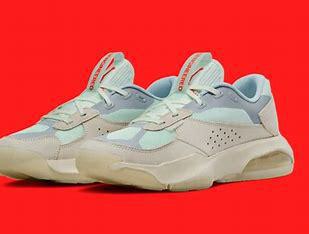
Brand: Jordan
Model: Air 200E